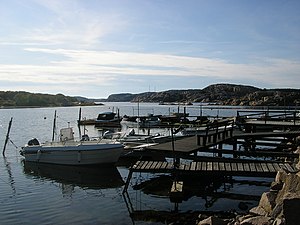
Åbyfjorden
Åbyfjordens munding set fra Slävik.
Åbyfjorden er en smal fjord med bratte granitbredder som ligger i Bohuslän i Sverige. Lige som som de andre fjorde i den vestsvenske skærgård skærer Åbyfjorden langt ind i landet i fra sydvest mod nordøst.